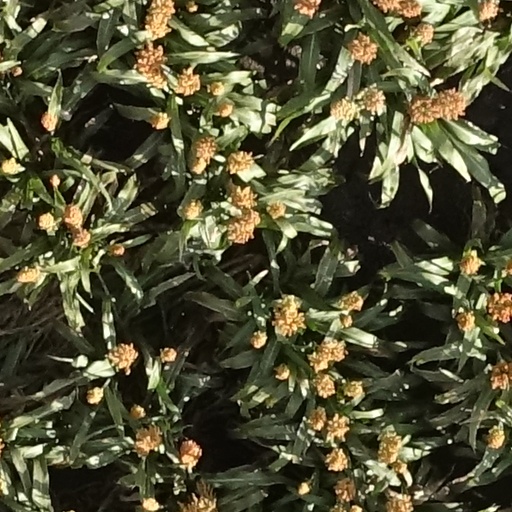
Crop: sorghum